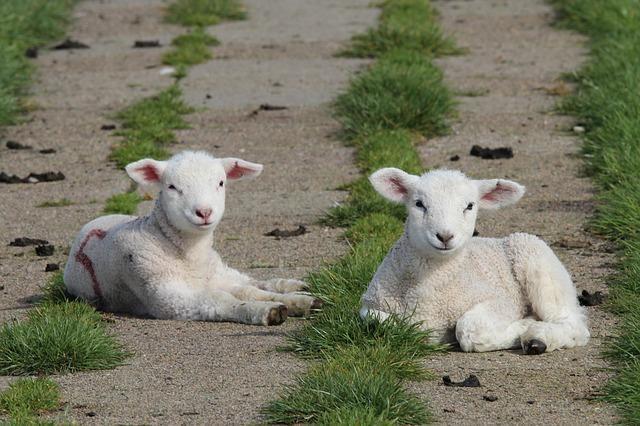
sheep